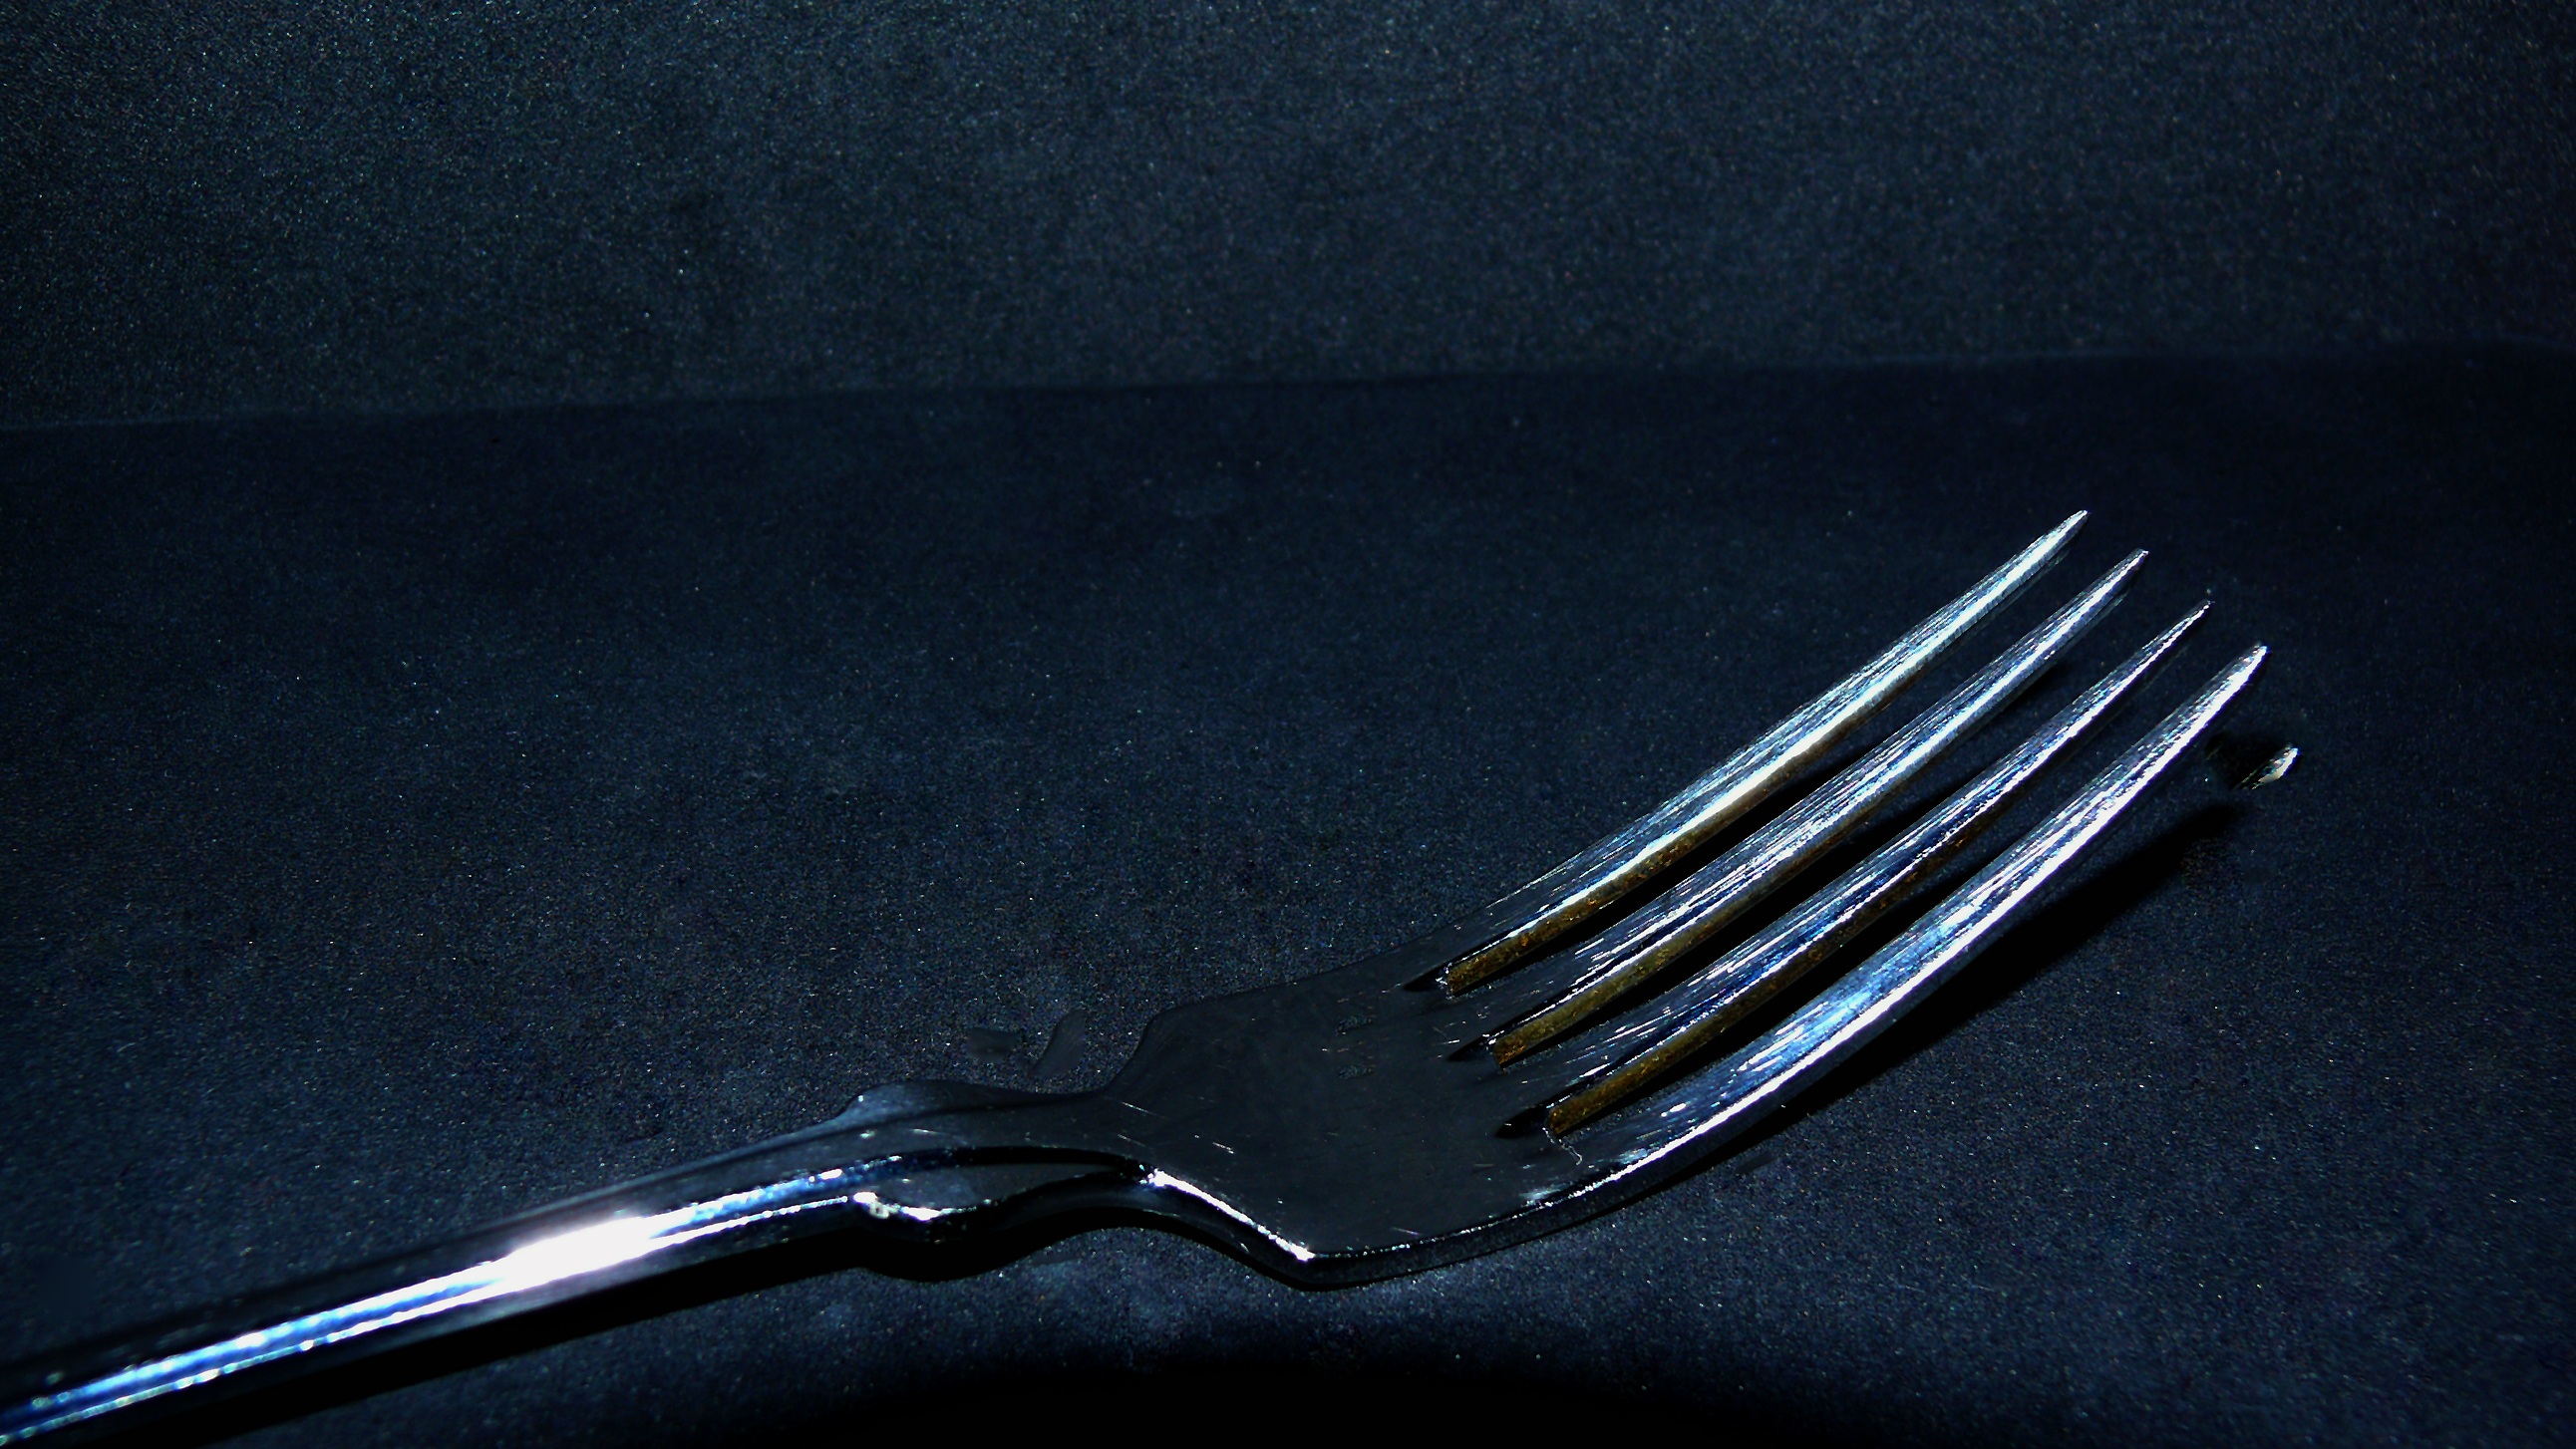
fork, cutlery, tool, metal, tableware, knife, silver, metal fork